Cabot Wealth Network

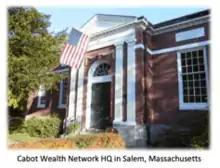
Photo: CabotWealth.com

The company's flagship advisory, Cabot Growth Investor (formerly Cabot Market Letter), was first published on October 12, 1970, out of the home of Carlton Lutts Jr. Now edited by Michael Cintolo, it is considered a successful veteran newsletter. Most recently, it distinguished itself by anticipating the 2008 recession and then catching the subsequent rebound. The letter leads the other Cabot advisories for most awards, with accolades from Timer Digest, Hulbert Financial Digest and the Specialized Information Publishers Foundation.